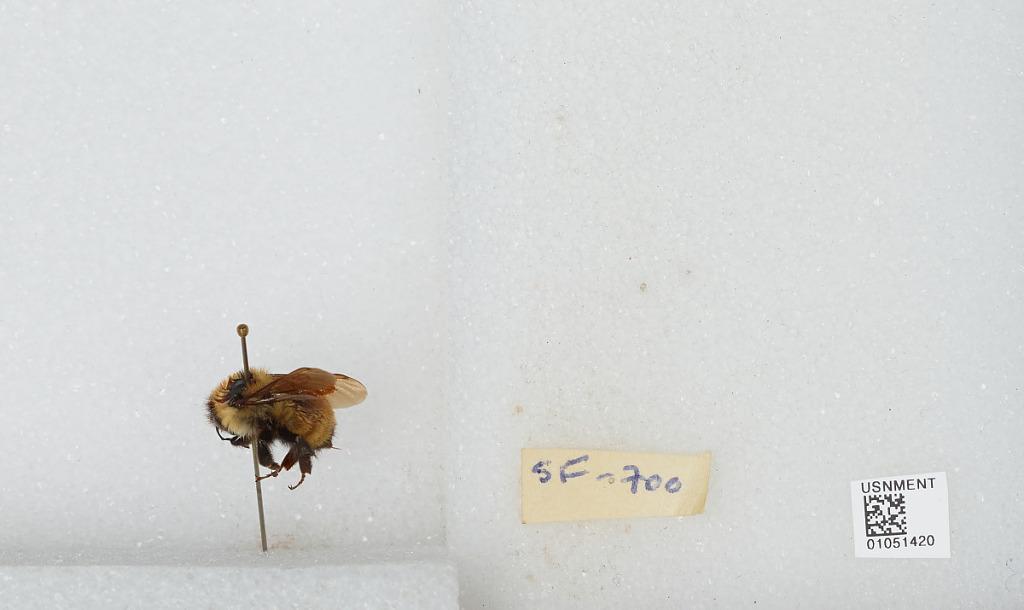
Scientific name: Bombus sp.